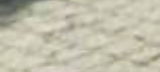
Surface type: sett